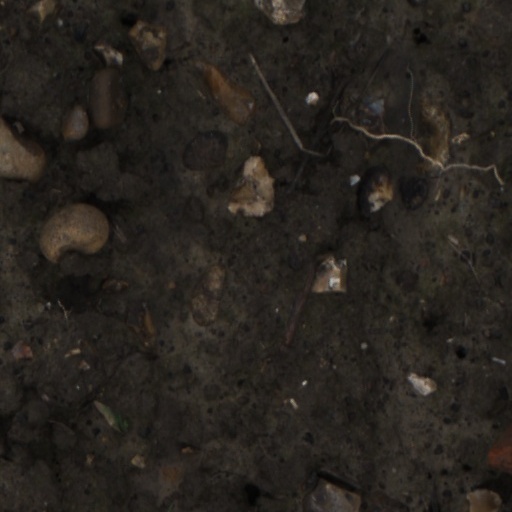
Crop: wheat